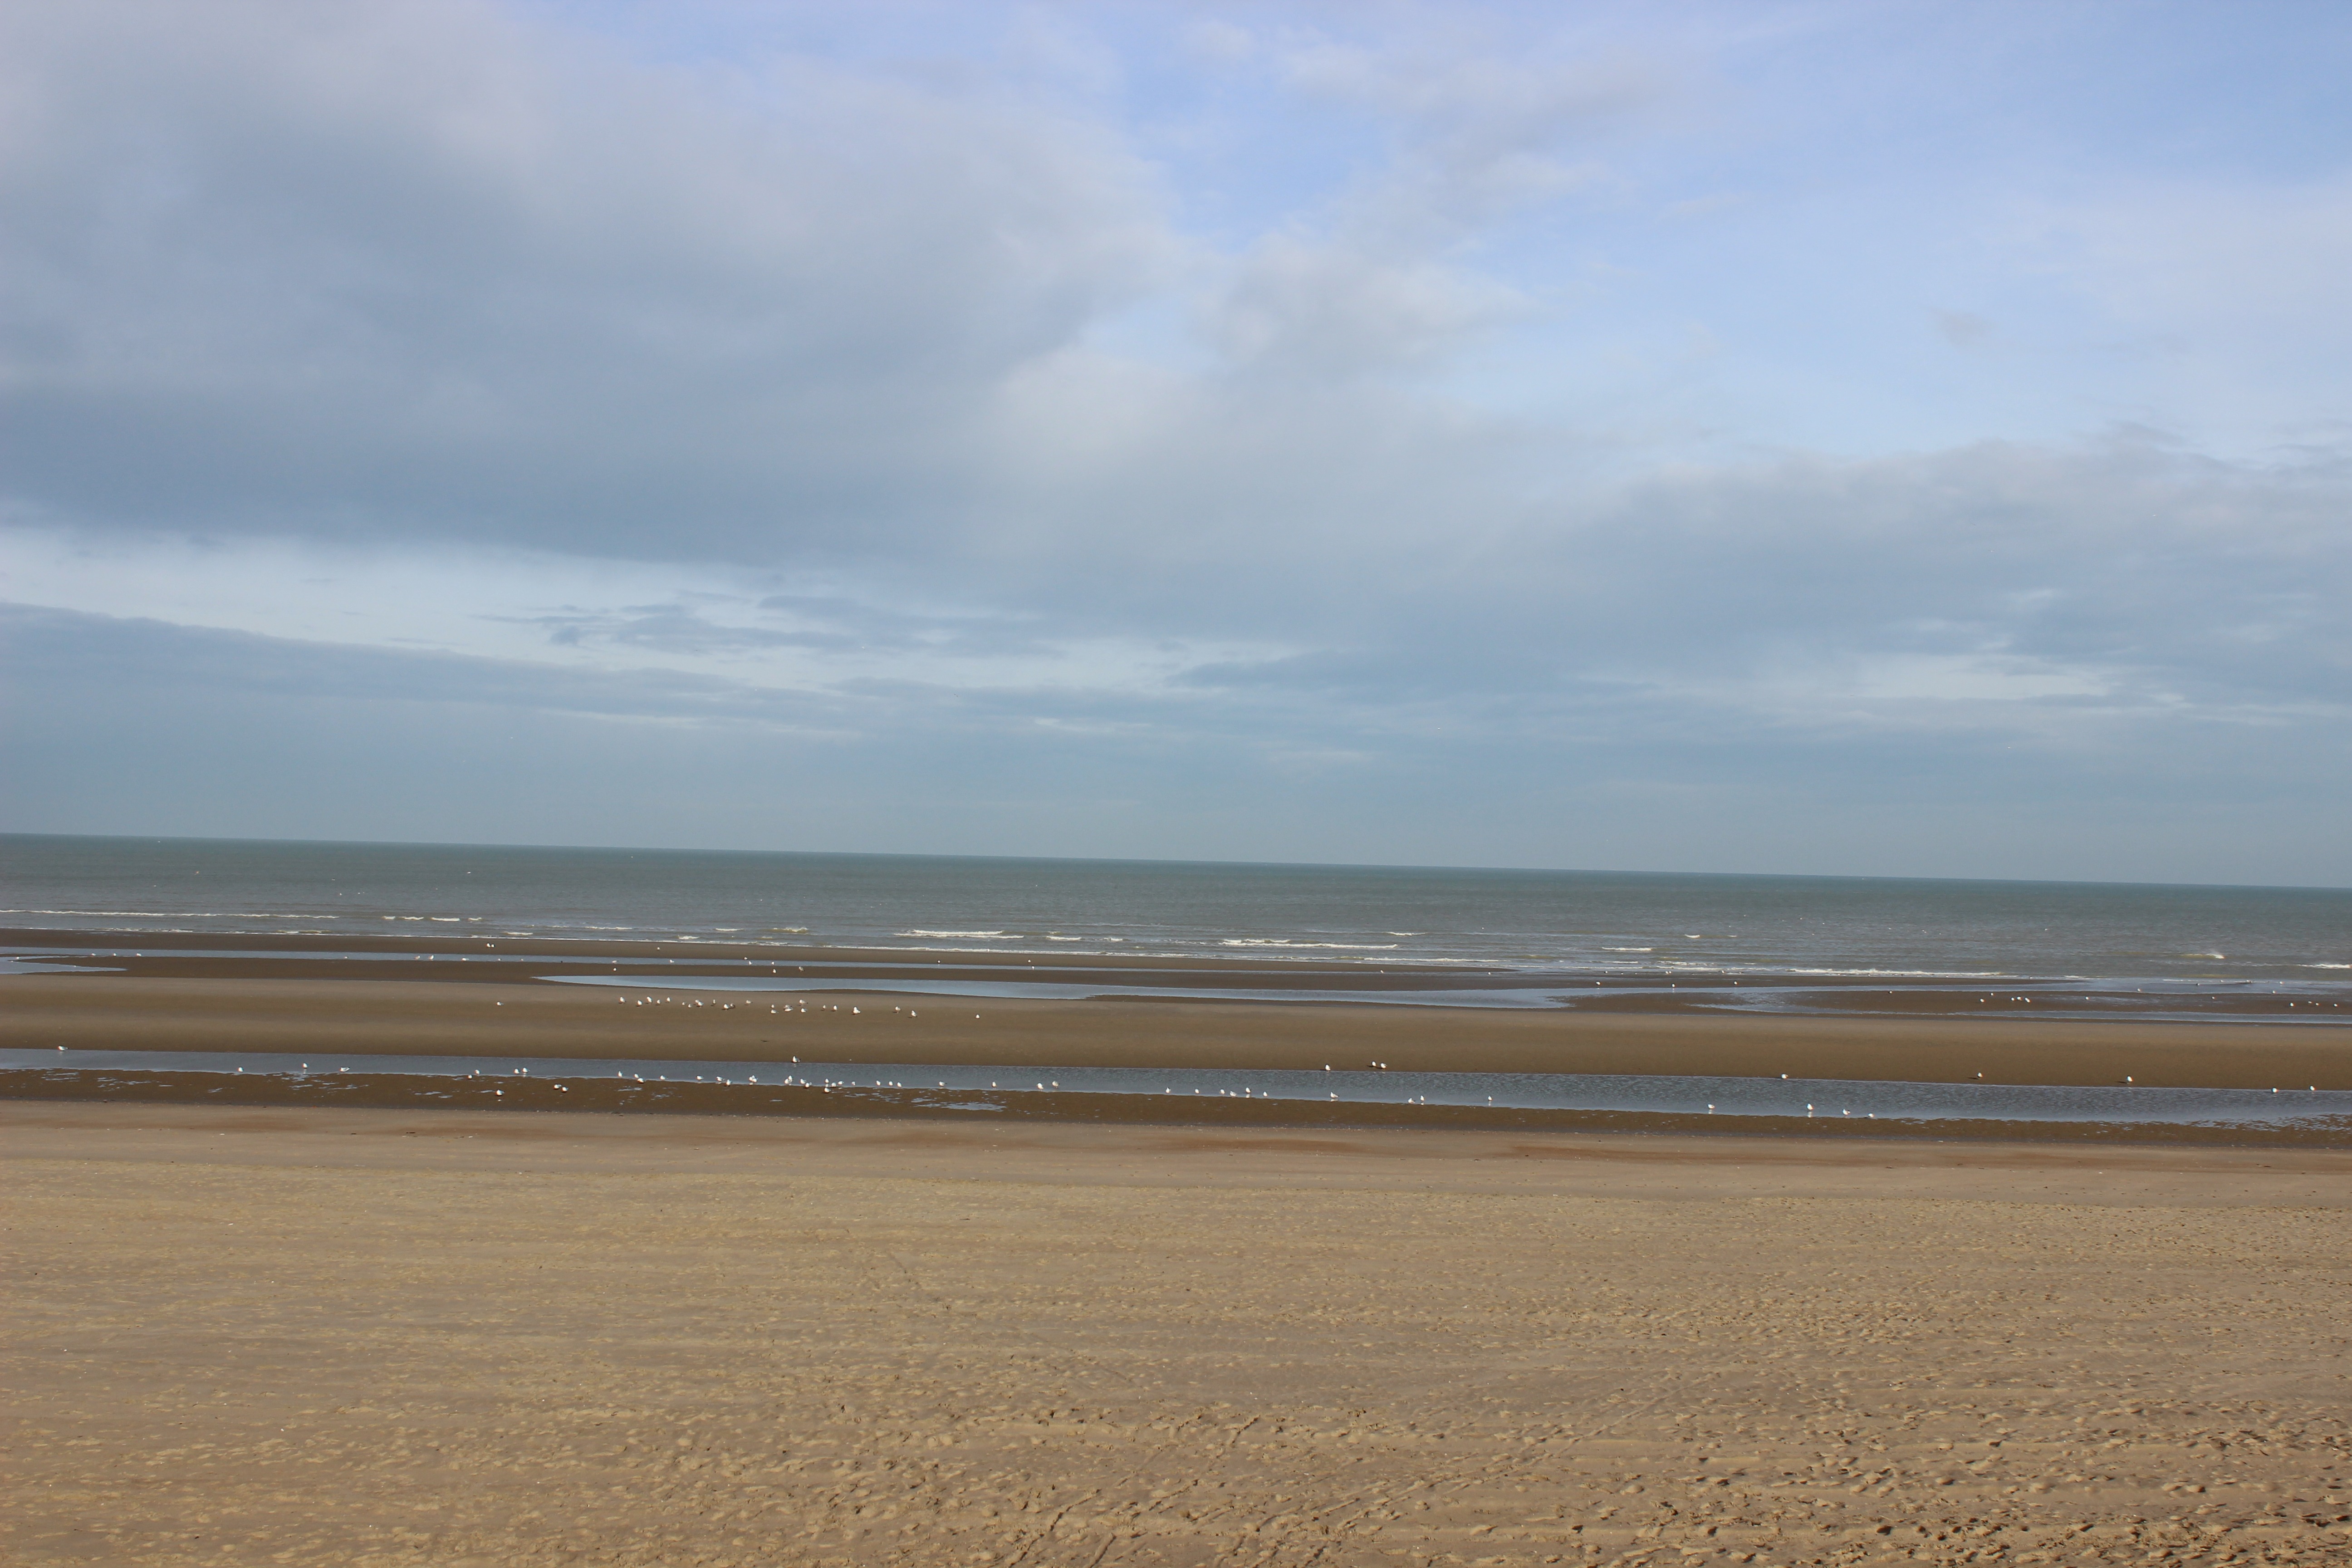
beach, sea, coast, sand, ocean, horizon, marsh, cloud, sky, morning, shore, wave, bay, plain, body of water, wetland, habitat, mudflat, natural environment, wind wave